Südfriedhof (Cologne)

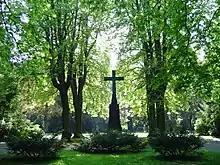
Südfriedhof (South Cemetery), Cologne

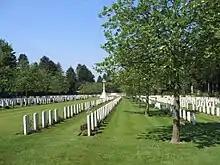
Cologne Commonwealth War Graves Commission Cemetery within Südfriedhof

Südfriedhof is the German name for the South Cemetery in Cologne, Germany. With an area of over 61 hectares, it is the largest cemetery in Cologne.